Describe the emotion expressed in this image:  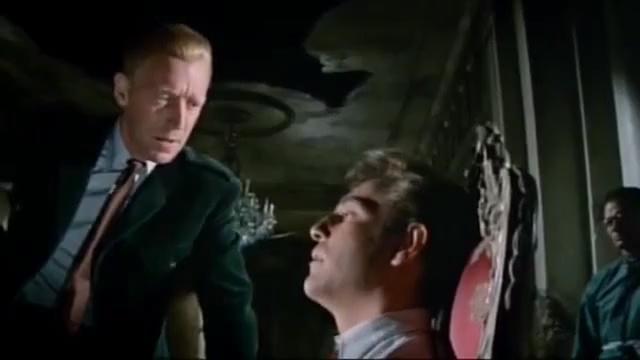
This person displays Fear, valence and arousal with low intensity.